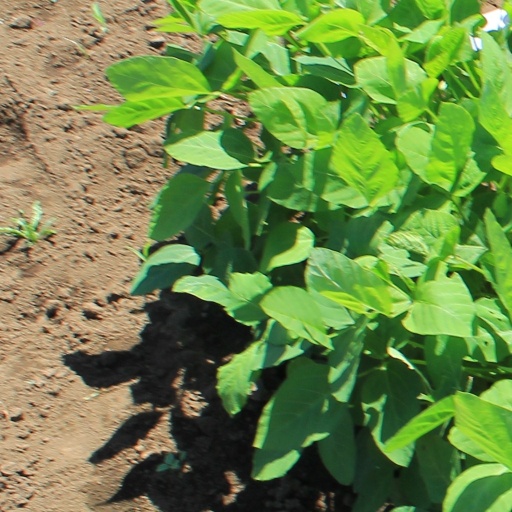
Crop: soybean